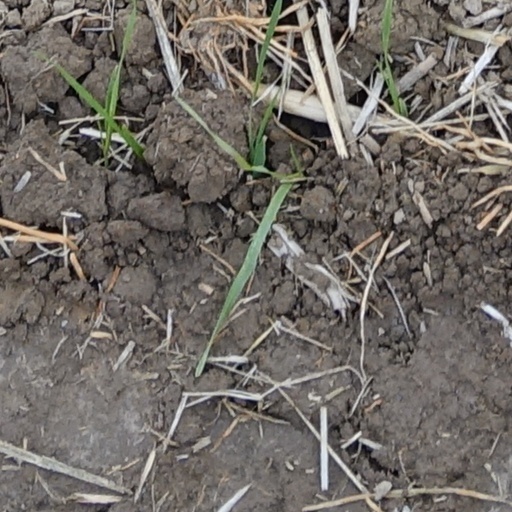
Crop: wheat